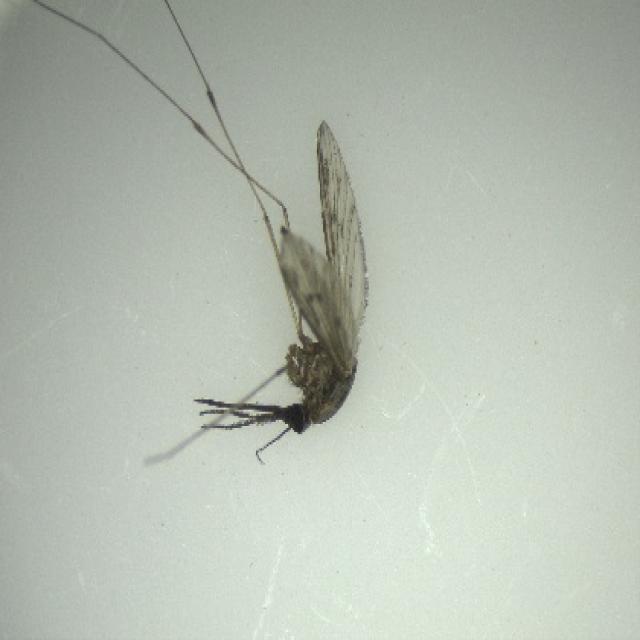
Species: anopheles_sinensis